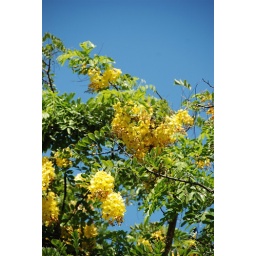
Photos of flowers and plants at the Foster Botanical Garden in Honolulu, HI